Vaziani (Kvemo Kartli)

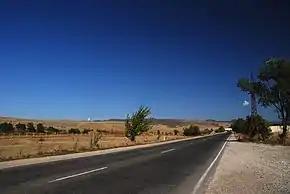
S5 Highway section near Vaziani

Vaziani is located in southeastern Georgia, within the Gardabani Municipality of the Kvemo Kartli region, approximately 25 kilometers east of Tbilisi. The village lies on the Samgori Plain, a broad, flat lowland area bordered by the Iori Plateau to the southeast and the Tbilisi basin to the northwest.